Humban

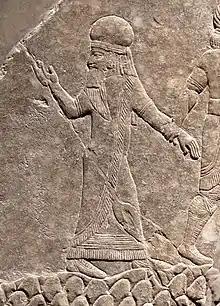
Assyrian relief depicting the capture of king Humban-haltash III.

The popularity of Humban seemingly increased in the Neo-Elamite period, as indicated by the high number of theophoric names invoking him. At least thirteen Neo-Elamite kings or claimants to the throne, roughly a half of Elamite rulers from this period, bore such names. Examples include Humban-haltash III and Tepti-Humban-Inshushinak. For comparison, only two are attested from earlier times, namely Huba-simti from the Sargonic period and Humban-Numena, who reigned around 1350 BCE. Neo-Elamite rulers whose inscriptions mention Humban include Hanni of Ayapir, Tepti-Humban-Inshushinak, and possibly Atta-hamiti-Inshushinak. An inscription of Tepti-Humban-Inshushinak indicates that among the clergy of Humban in his times there was a high priestess.